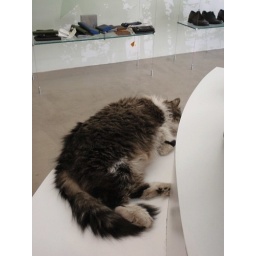
One of 5 cats in this vegan shoe store.